Pillar of Liberty

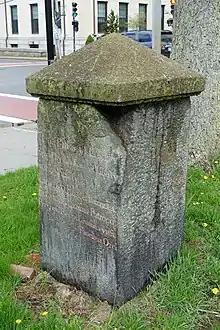
The base of the Pillar of Liberty

The Pillar of Liberty is a monument in Dedham, Massachusetts commemorating the repeal of the Stamp Act. Erected by the Sons of Liberty, it originally had a pillar with a bust of William Pitt on top.